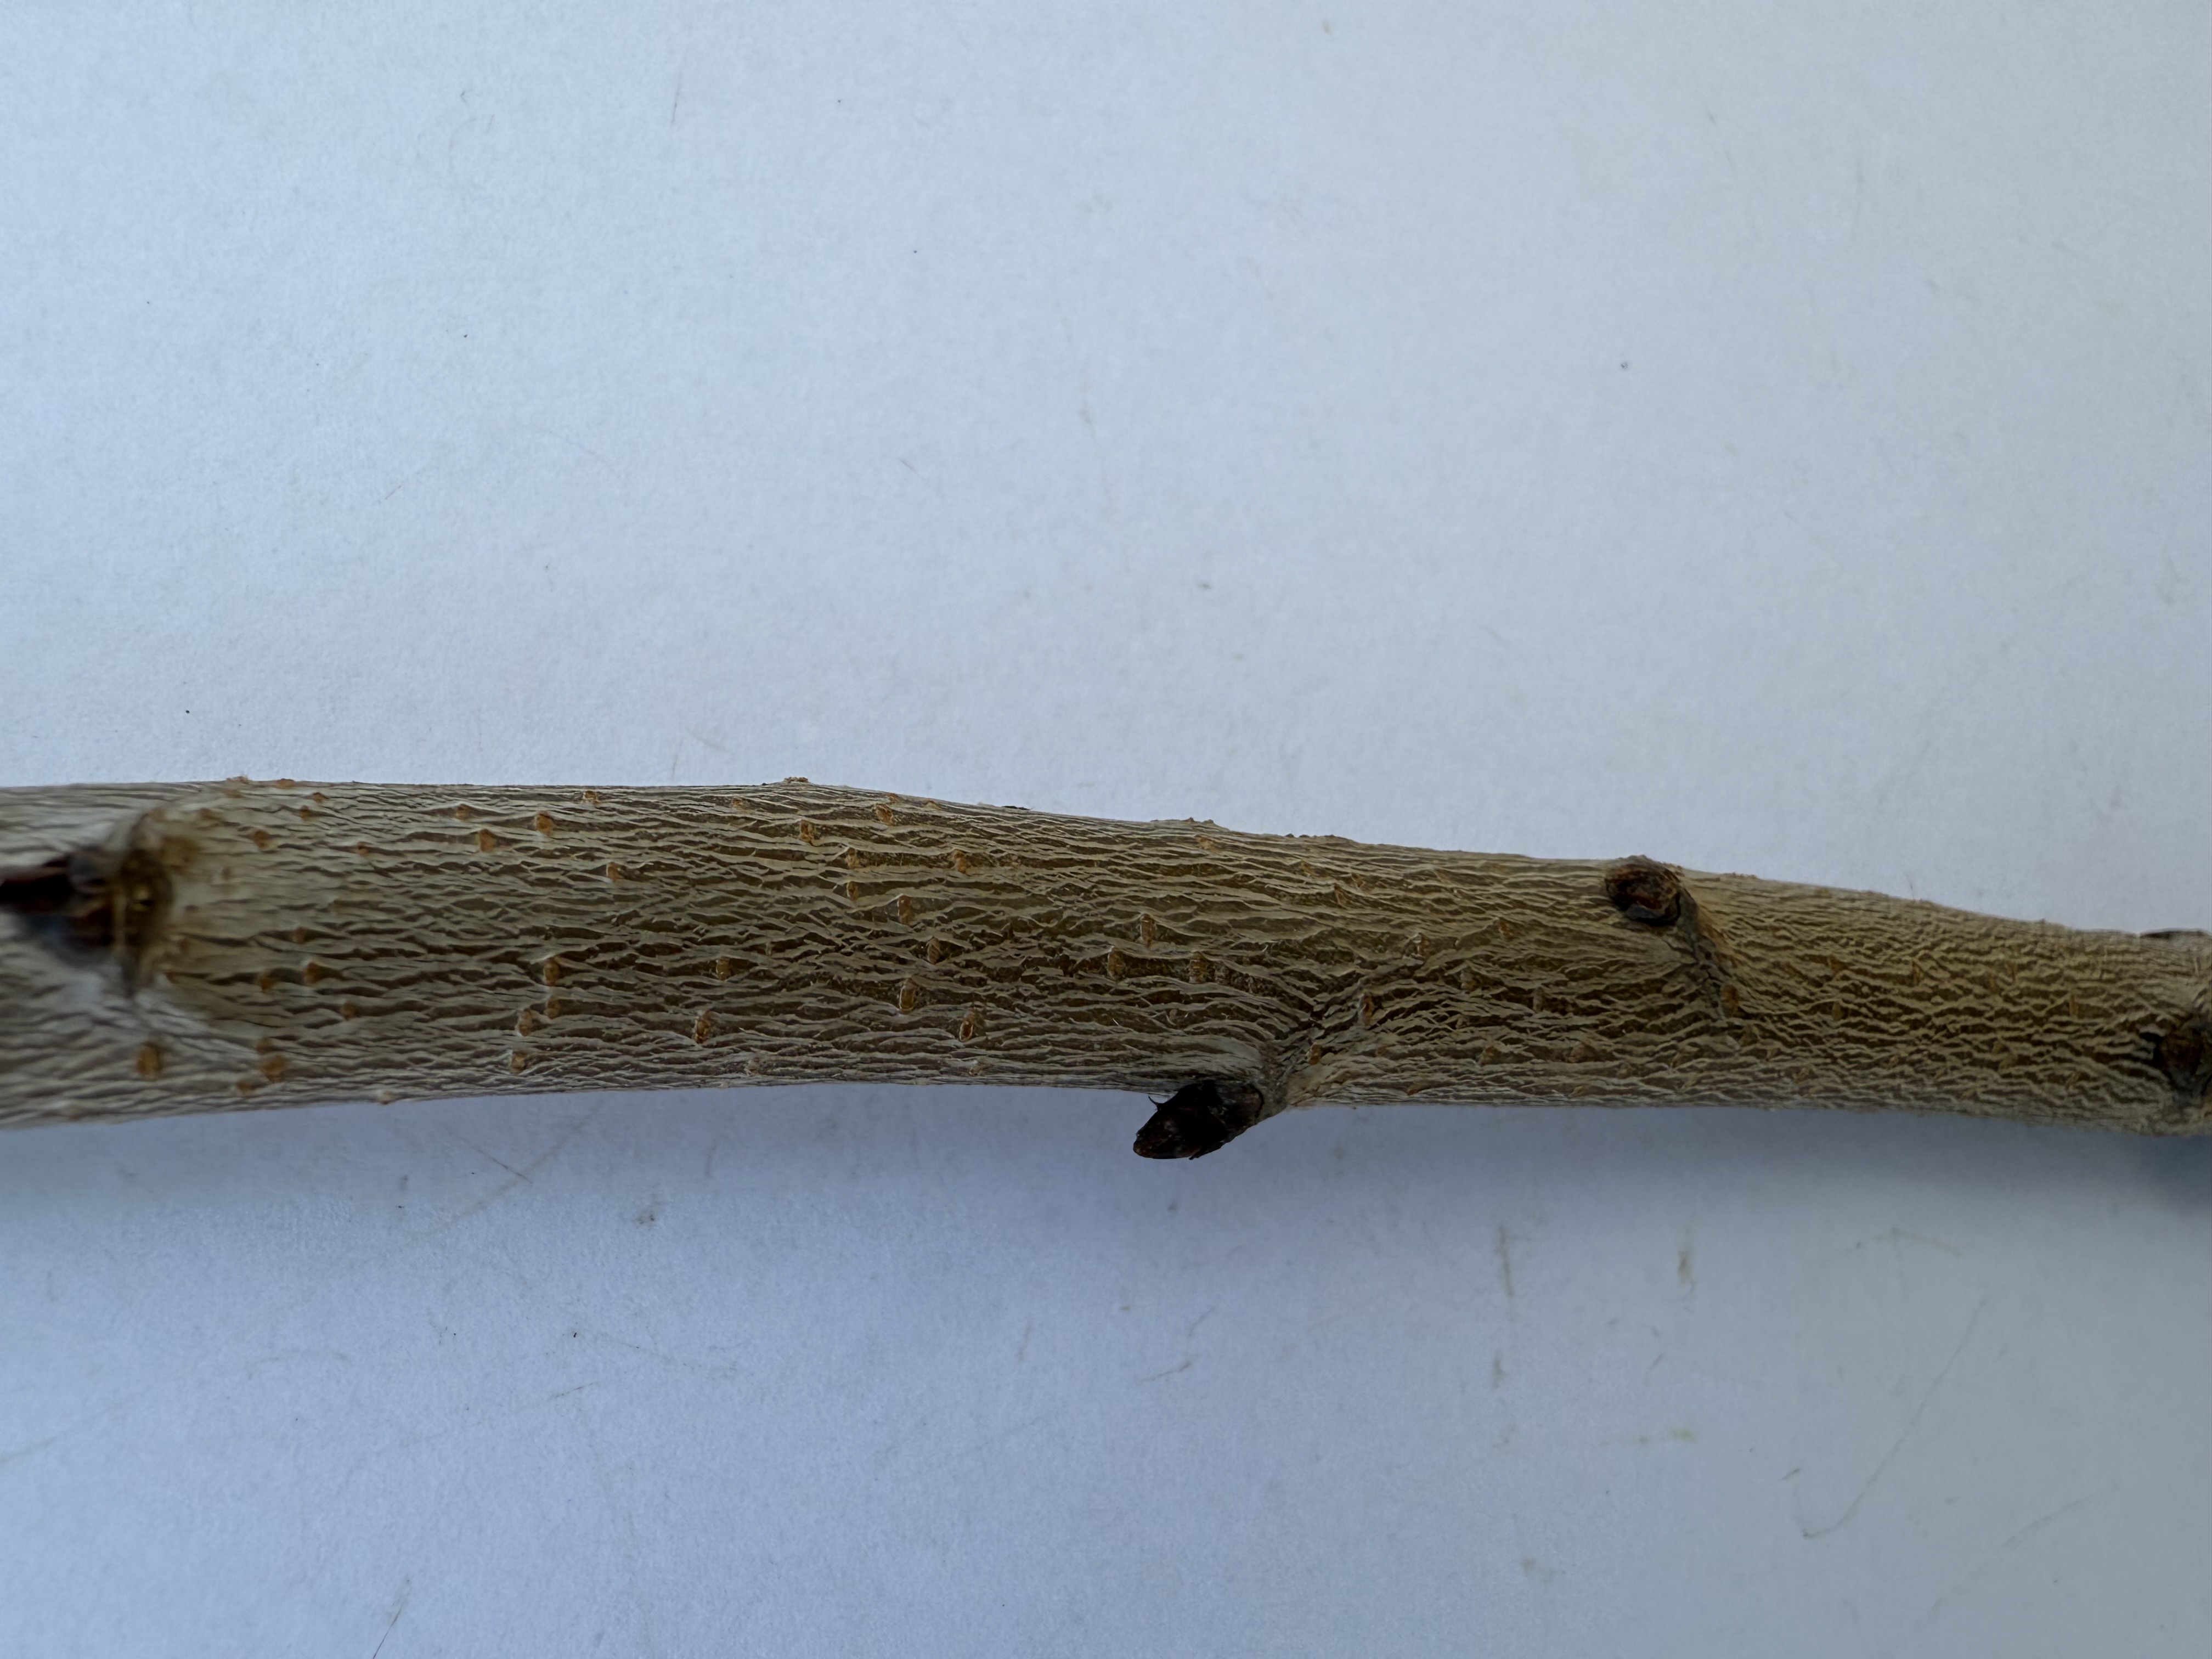
Variety: Yellow Cherry